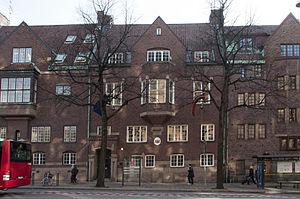
Lärkstaden est un quartier du centre de Stockholm en Suède. Il a été construit essentiellement au cours des années 1907 à 1917, sur les bases d'un plan d'aménagement urbain de Per Olof Hallman. Le nom de Lärkstaden fait référence à l'ancien lieu-dit Lärkan dont il a pris la place. La partie nord est un lieu résidentiel huppé, composé de maisons bourgeoises. Mais peu d'entre elles sont habitées aujourd'hui par des particuliers, beaucoup sont devenues après la Deuxième Guerre mondiale des sièges d'entreprises ou de représentations diplomatiques. La partie sud est composée d'immeubles d'habitation et est dominée par l'église d'Engelbrekt.